Kızılırmak Delta

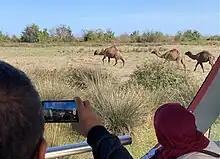
Tourists on open-top bus

The delta is important for birds crossing the Black Sea, and three-quarters of bird species in Turkey have been recorded in the delta. About 950 pairs of white storks migrate to Africa and return to breed here, and their numbers are increasing. Almost all nest in trees, and some are now resident year-round. Other birds species in the region include the grey-headed swamphen and the great egret. Birds are ringed, on spring migration but mostly during the autumn migration (as they need longer to rest and refuel due to coming over Black Sea), at Cernek Ringing Station and Ondokuz Mayıs University's bird research center, which has ringed 165 thousand birds from 175 species. 23 years of ringing has shown that climate change is affecting migration timing. Because spring migrants arrive overland they generally do not need to feed up for long before continuing north over the Black Sea to their breeding grounds. In autumn they return from over the Black Sea with their young, so far more are ringed in autumn. The university's two bird watching towers are open to visitors.